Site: brandenburg
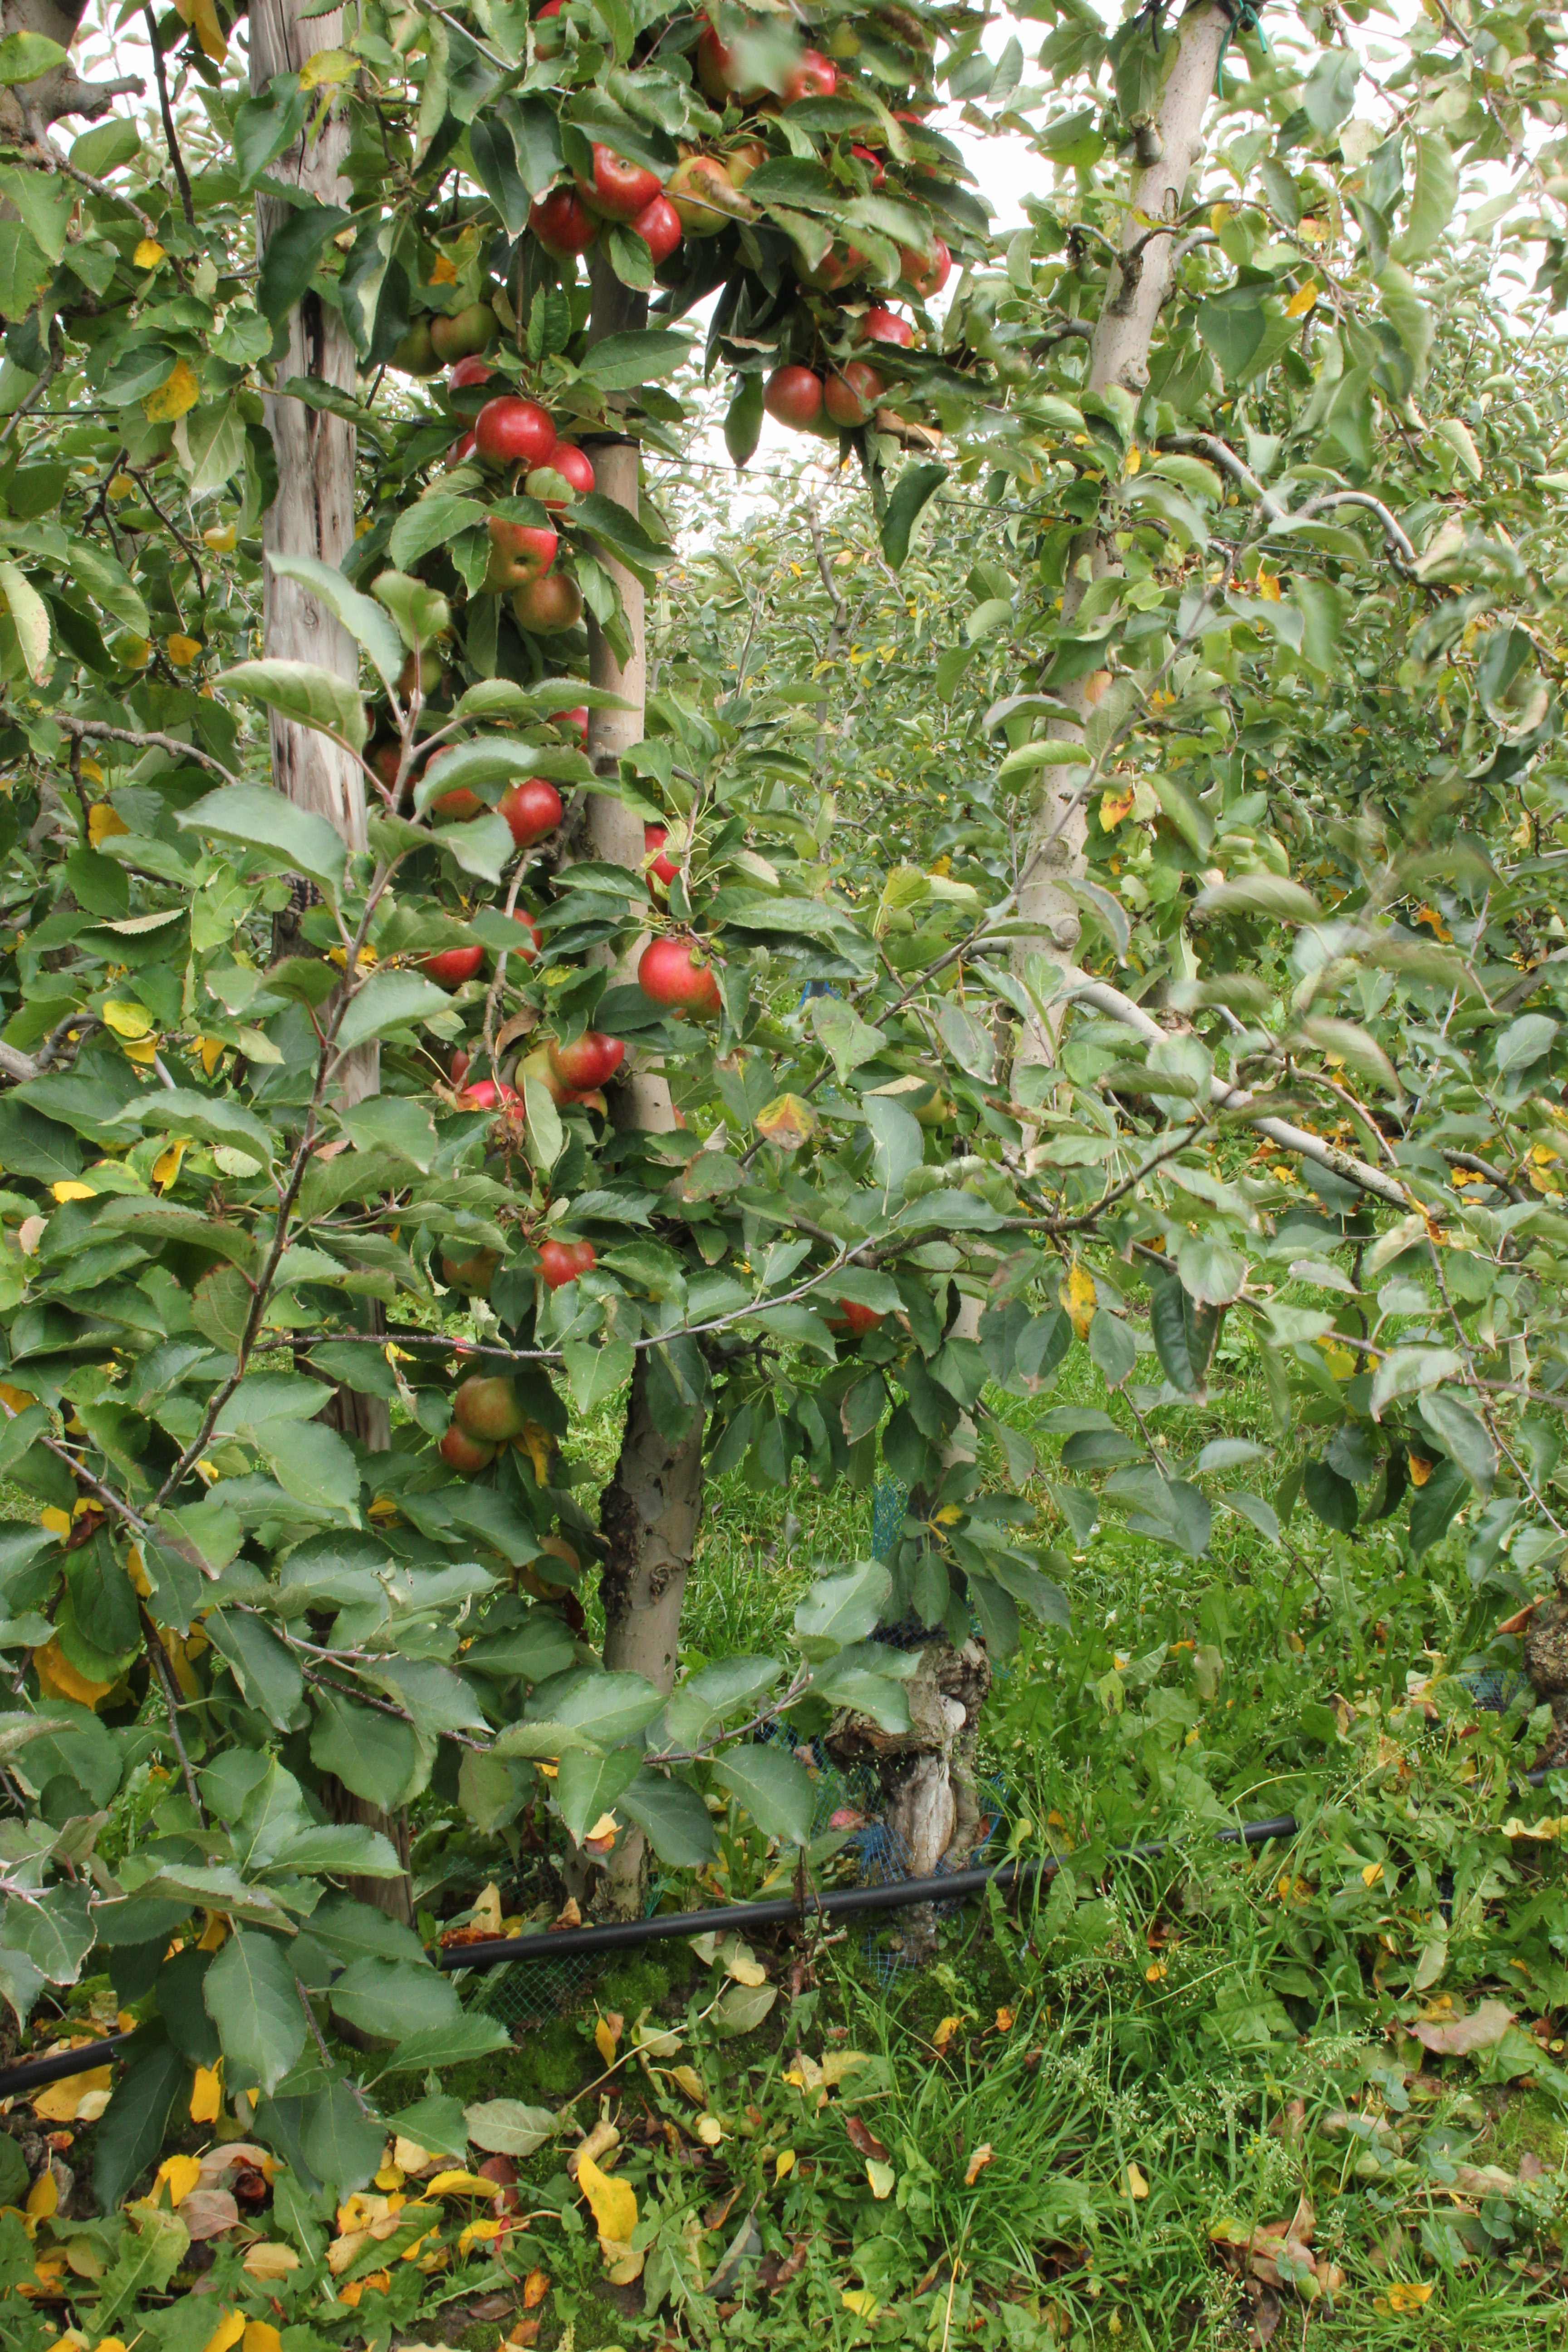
Growth stage (BBCH 91): Senescence, beginning of dormancy